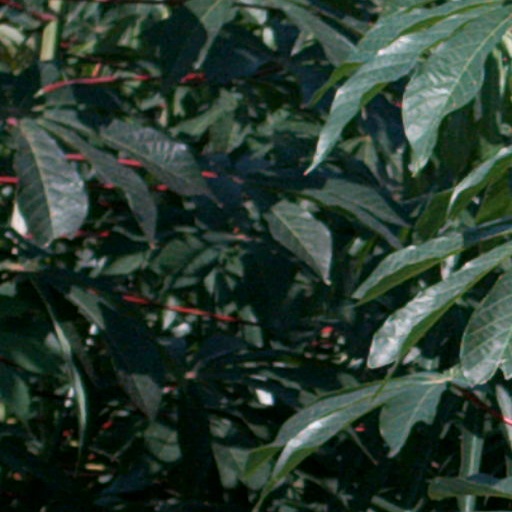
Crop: cassava